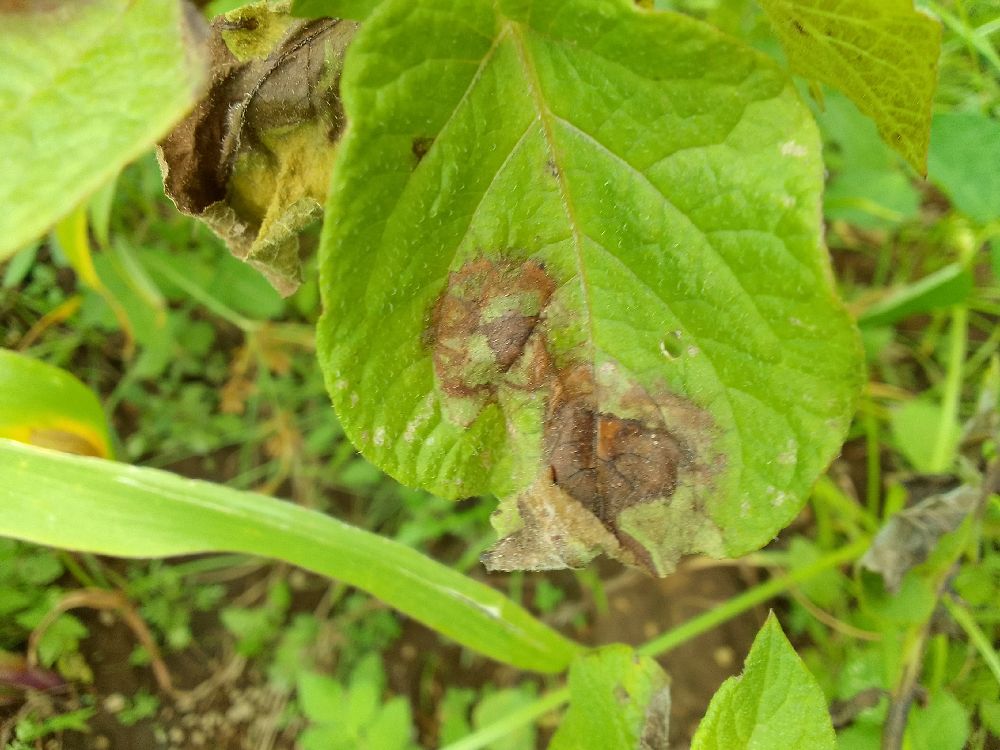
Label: Late blight